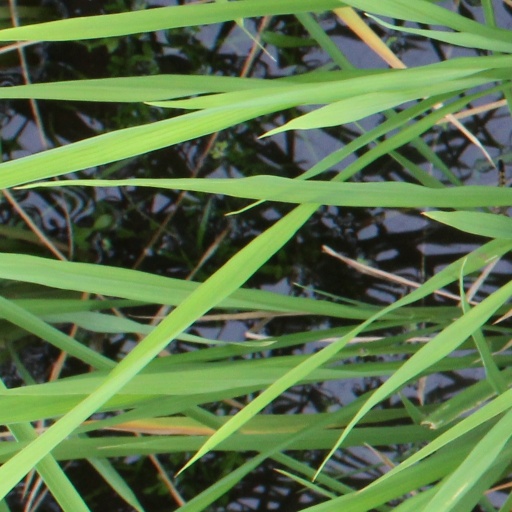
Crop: rice